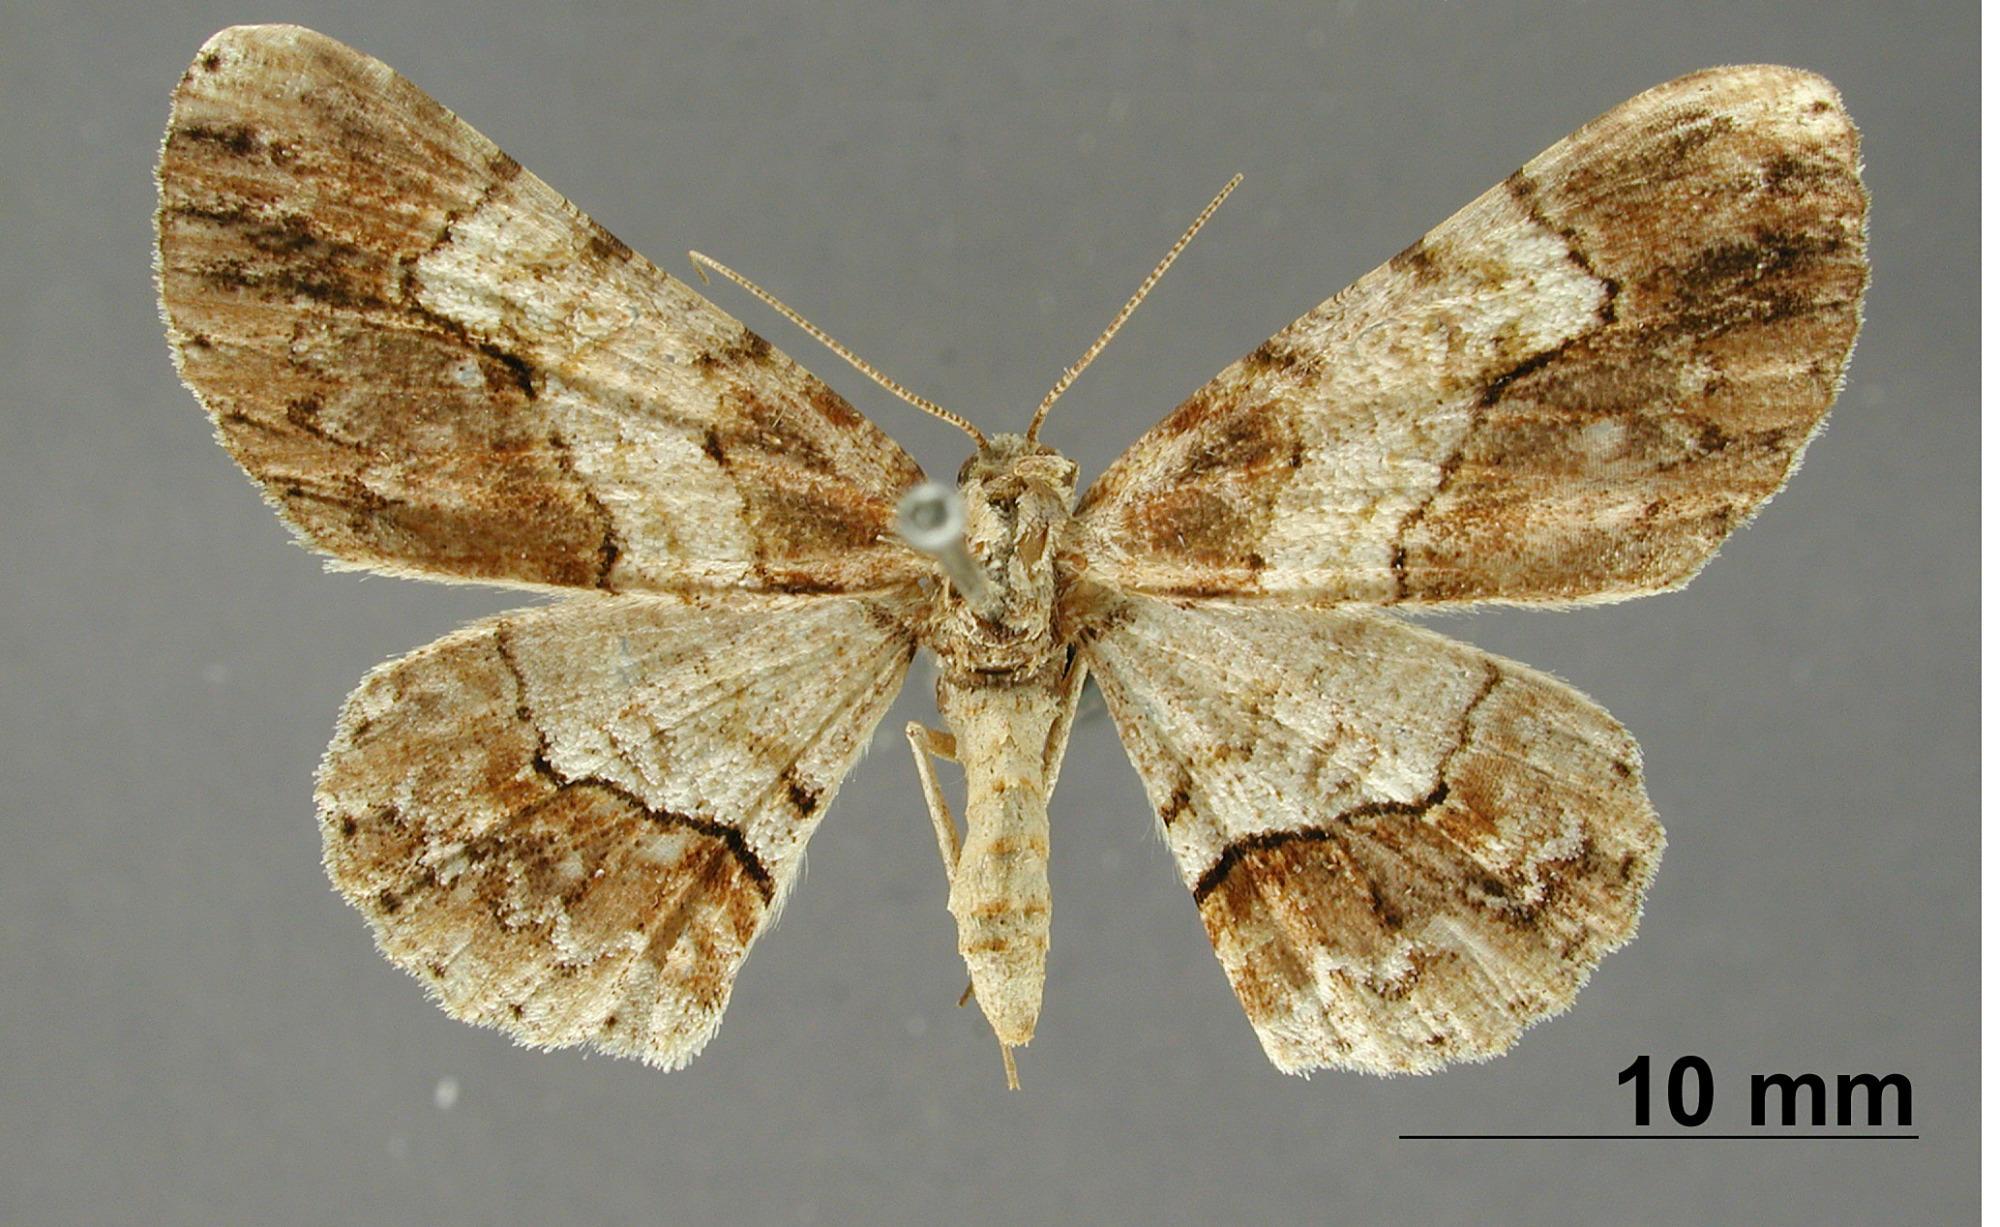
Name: Boarmia luciaria
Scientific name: Boarmia luciaria Schaus, 1897
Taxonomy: Animalia, Arthropoda, Insecta, Lepidoptera, Geometridae, Ennominae
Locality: [not stated], [Not Stated], Saint Lucia